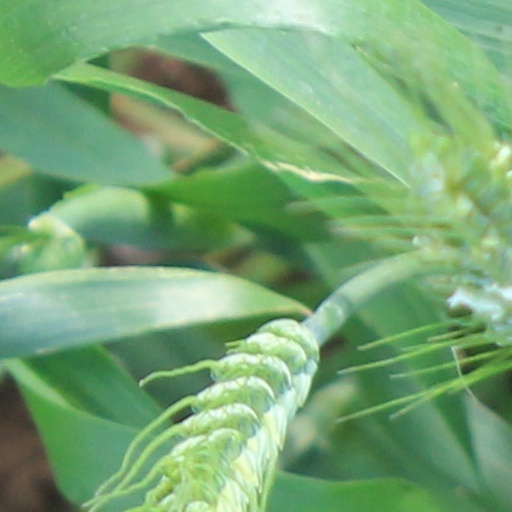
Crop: wheat